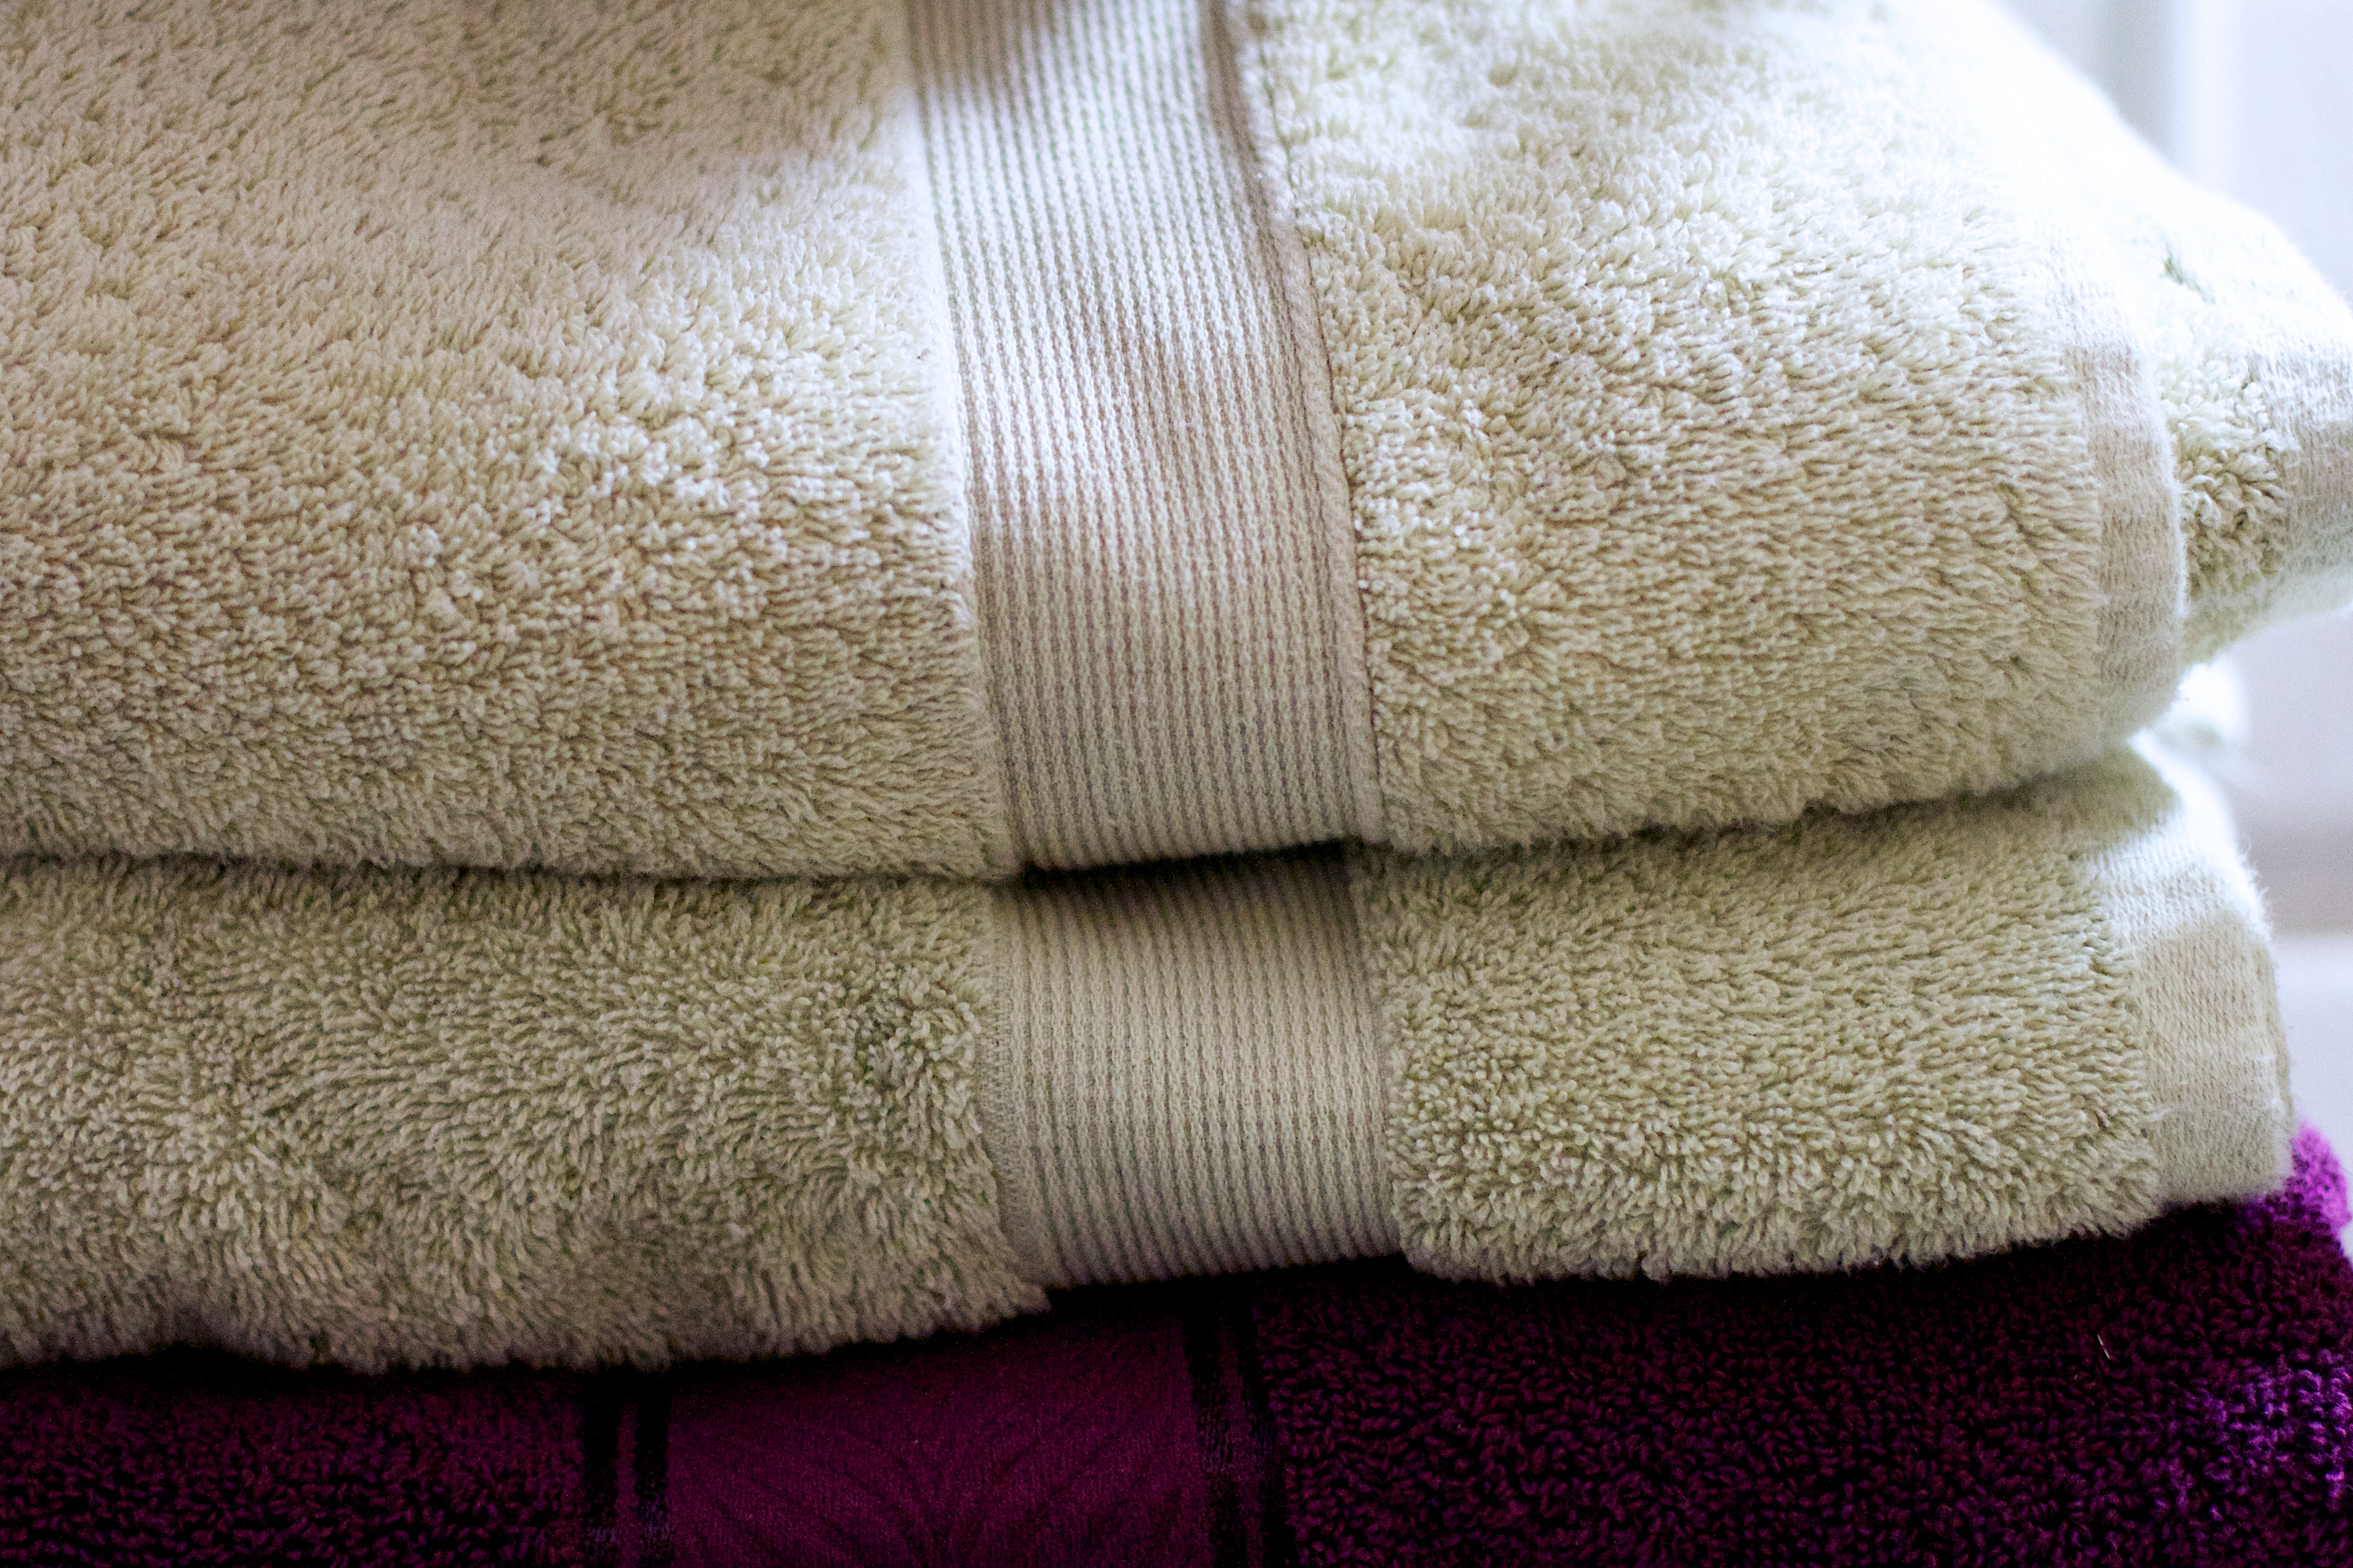
furniture, wool, material, towel, textile, linens, duvet cover, bed sheet